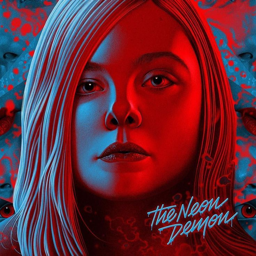
digital art selected for the #